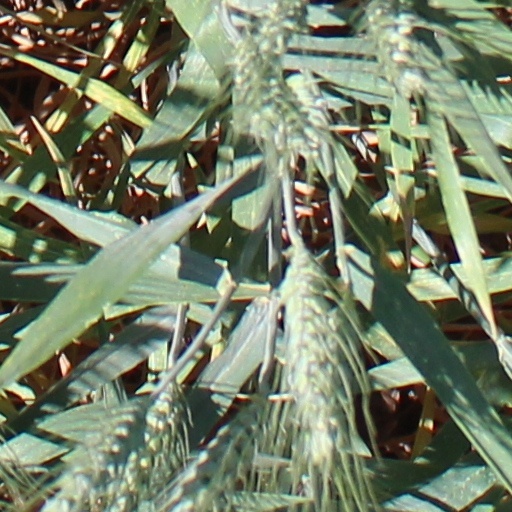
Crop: wheat